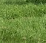
Surface type: grass